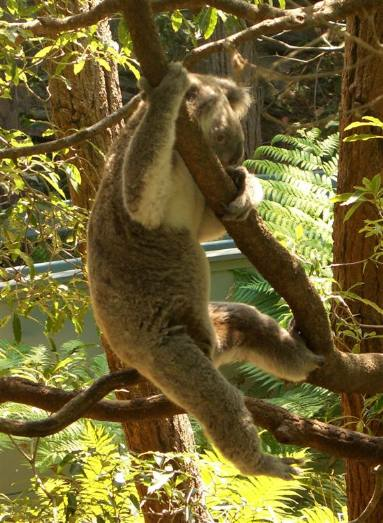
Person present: No